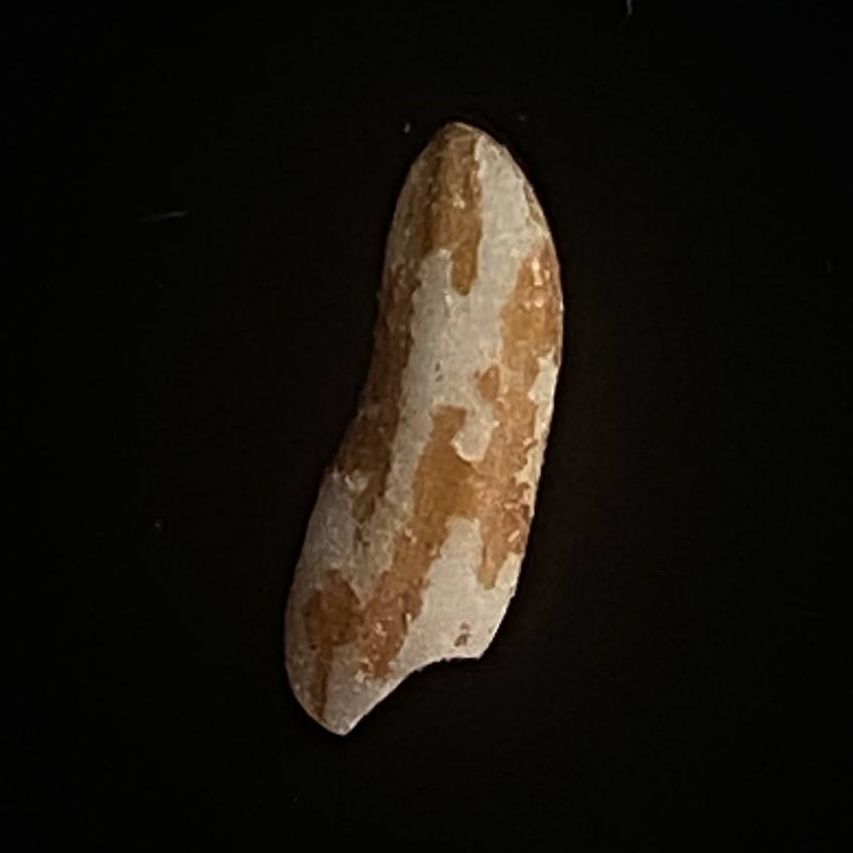
Rice variety: Lal_Binni